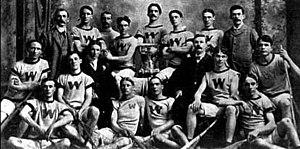
Les Jeux olympiques de 1904, également nommés Jeux de la IIIᵉ Olympiade, sont organisés en 1904, à Saint-Louis aux États-Unis. Ce sont les troisièmes Jeux olympiques de l'ère moderne organisés par le Comité international olympique. Ils se déroulent du 1ᵉʳ juillet au 23 novembre 1904, cent quarante-cinq jours de compétition, soit quatre mois et vingt-deux jours, pendant lesquels 651 sportifs s'affrontent dans quinze disciplines pour un total de 280 médailles.